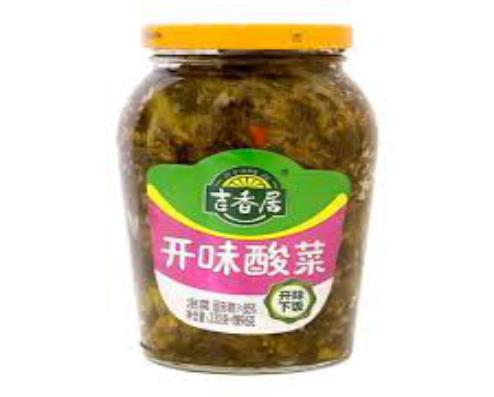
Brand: jixiangju
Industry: Food